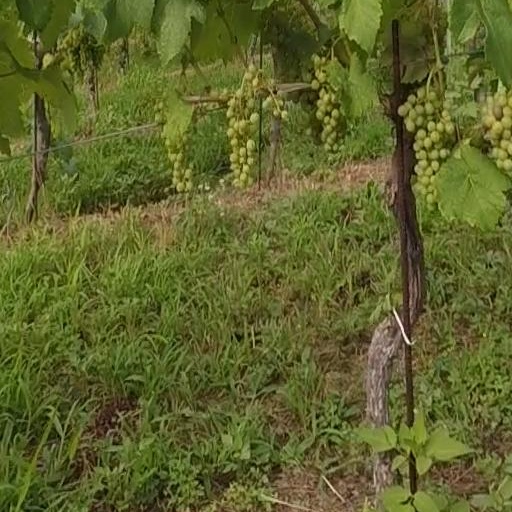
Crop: grape